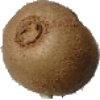
Label: kiwi